Champagne Krug

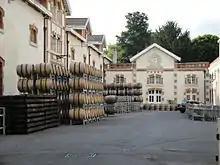
Barrels stored in Krug's courtyard waiting to be used

Krug produces mainly Krug Grande Cuvée, supplemented by a non-vintage rosé, a vintage blanc, a vintage blanc de blancs from the Clos du Mesnil in the Cotes de Blancs, a vintage blanc de noirs from the Clos d'Ambonnay and older vintages released as Krug Collection series.